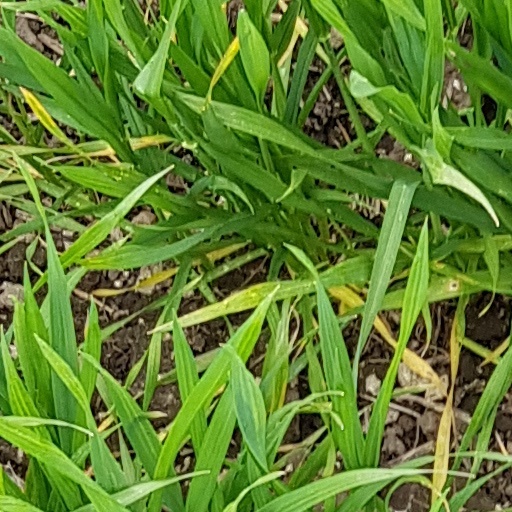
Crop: wheat